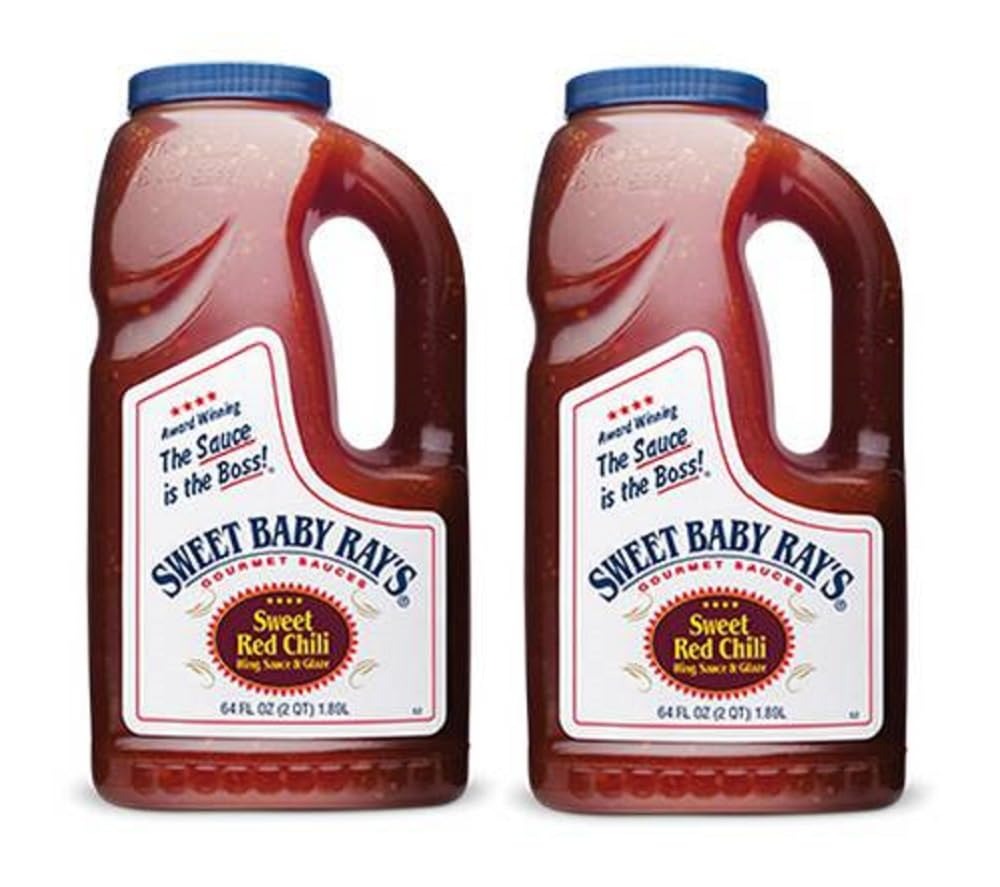
Item Name: Sweet Baby Ray's Sweet Red Chili Wing Sauce 64 Oz (2 Pack)
Product Description: 13
Value: 128.0
Unit: Fl Oz

Price: 46.935